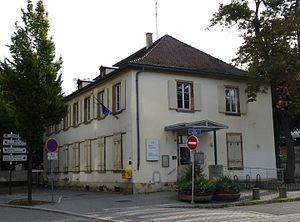
Mairie de quartier et centre médico-social de la Robertsau, à l'angle de la rue Boecklin et de la rue du Parc, Strasbourg.
La Robertsau est le quartier le plus septentrional de Strasbourg, autrefois maraîcher et aujourd'hui essentiellement résidentiel.